Jewish parasite

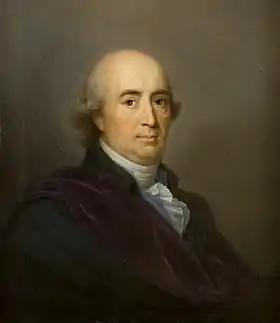
1806 portrait of Gerhard von Kügelgen

The earliest evidence of the antisemitic myth of a "Jewish parasite" can be found in the 18th century. Precursors were found by the German-Israeli historian Alexander Bein, in the medieval myth of the "usurious Jew" and the ritual murder legend according to which Jews would use the blood of Christian children for ritual purposes. In addition - for instance in Martin Luther's anti-Jewish writings - the idea can be proven that Jews are only guests in Europe, that Christians are their hosts, from which later the idea of the host people afflicted by parasites developed. The French Enlightenment philosopher Voltaire (1694-1778) explicitly denied the Jews the ability to achieve their own cultural achievements and to achieve lasting statehood: as evidence he cited the construction of the first temple, for which Solomon with Hiram of Tyre had had to engage craftsmen from Lebanon, and the double exile (first the Babylonian Exile after 597 BC and then the Diaspora after the expulsion by the Romans in 135 AD). The entire Torah would have been borrowed from ancient Oriental sources.